Deep Rivers

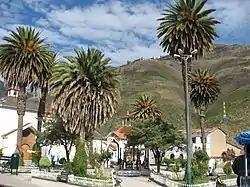
Main square of Abancay, one of the settings of the novel.

The novel describes the maturation process of Ernesto, a 14-year-old who must confront the injustices of the adult world that he becomes a part of, and who is required to take sides. The story begins in Cuzco, where Ernesto and his father Gabriel arrive. Gabriel, an itinerant lawyer, is looking for a rich relative called "El Viejo" (the old one), in order to ask for work and shelter. But he does not succeed. He then recommences his wanderings through many cities and villages of southern Peru. In Abancay, Ernesto is enrolled as a boarder at a religious school while his father continues his travels in search of work.